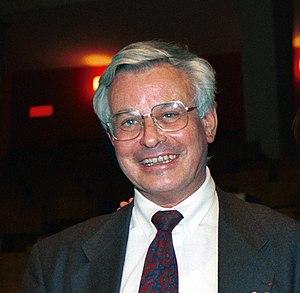
Maurice Jacob est un physicien français spécialiste en physique des particules.